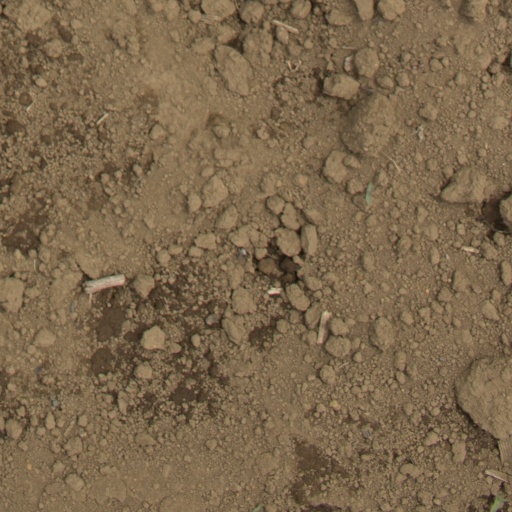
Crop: Jerusalem artichoke